List of Fleet Air Arm aircraft in World War II

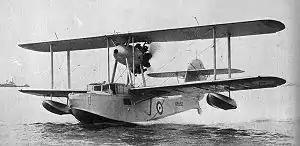
Supermarine Walrus

The Fairey Swordfish was deployed from normal Royal Navy ships with floats through an aircraft catapult on board the ship in order to do recon or act as an artillery spotter for the ship. Artillery spotting involved the Swordfish tracking the fall of shot from its ship and relaying back where it landed to help its ship make adjustments to their guns aim to be more accurate.